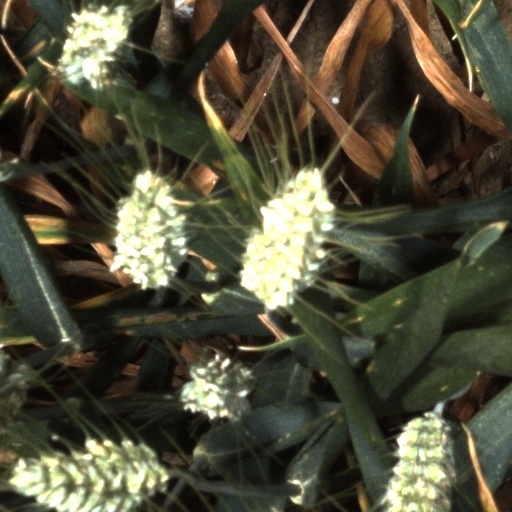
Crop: wheat